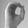
ASL letter: O